Holy Name of Jesus Cathedral (Raleigh, North Carolina)

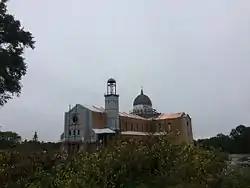
The cathedral under construction in 2016

In 1899, Fr. Thomas F. Price and his sister, Sr. Mary Agnes of the Sisters of Mercy, founded a Catholic orphanage on a large property of land that Price had purchased in his own name adjacent to the city of Raleigh. The orphanage, serving primary and secondary school aged children, initially was an all-boys institution, but later also served girls. In the early 1950s, Bishop Vincent Waters decreed that all racial discrimination in Catholic parishes and institutions in the Diocese of Raleigh cease, so the high school students at the Nazareth Orphanage were transferred to Cathedral Latin High School at Sacred Heart Cathedral. Two years later the Nazareth Orphanage's elementary school closed.